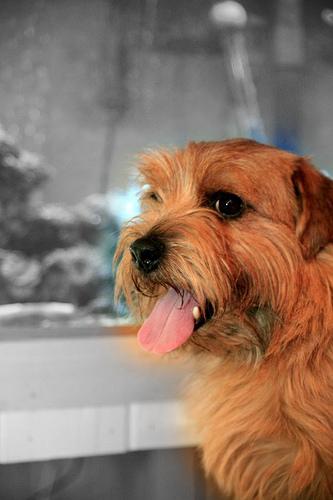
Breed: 203-n000027-Norfolk_terrier